List of birds of Thailand

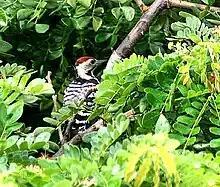
The fulvous-breasted woodpecker is an uncommon resident of Thailand.

Kingfishers are medium-sized birds with large heads, long, pointed bills, short legs, and stubby tails.